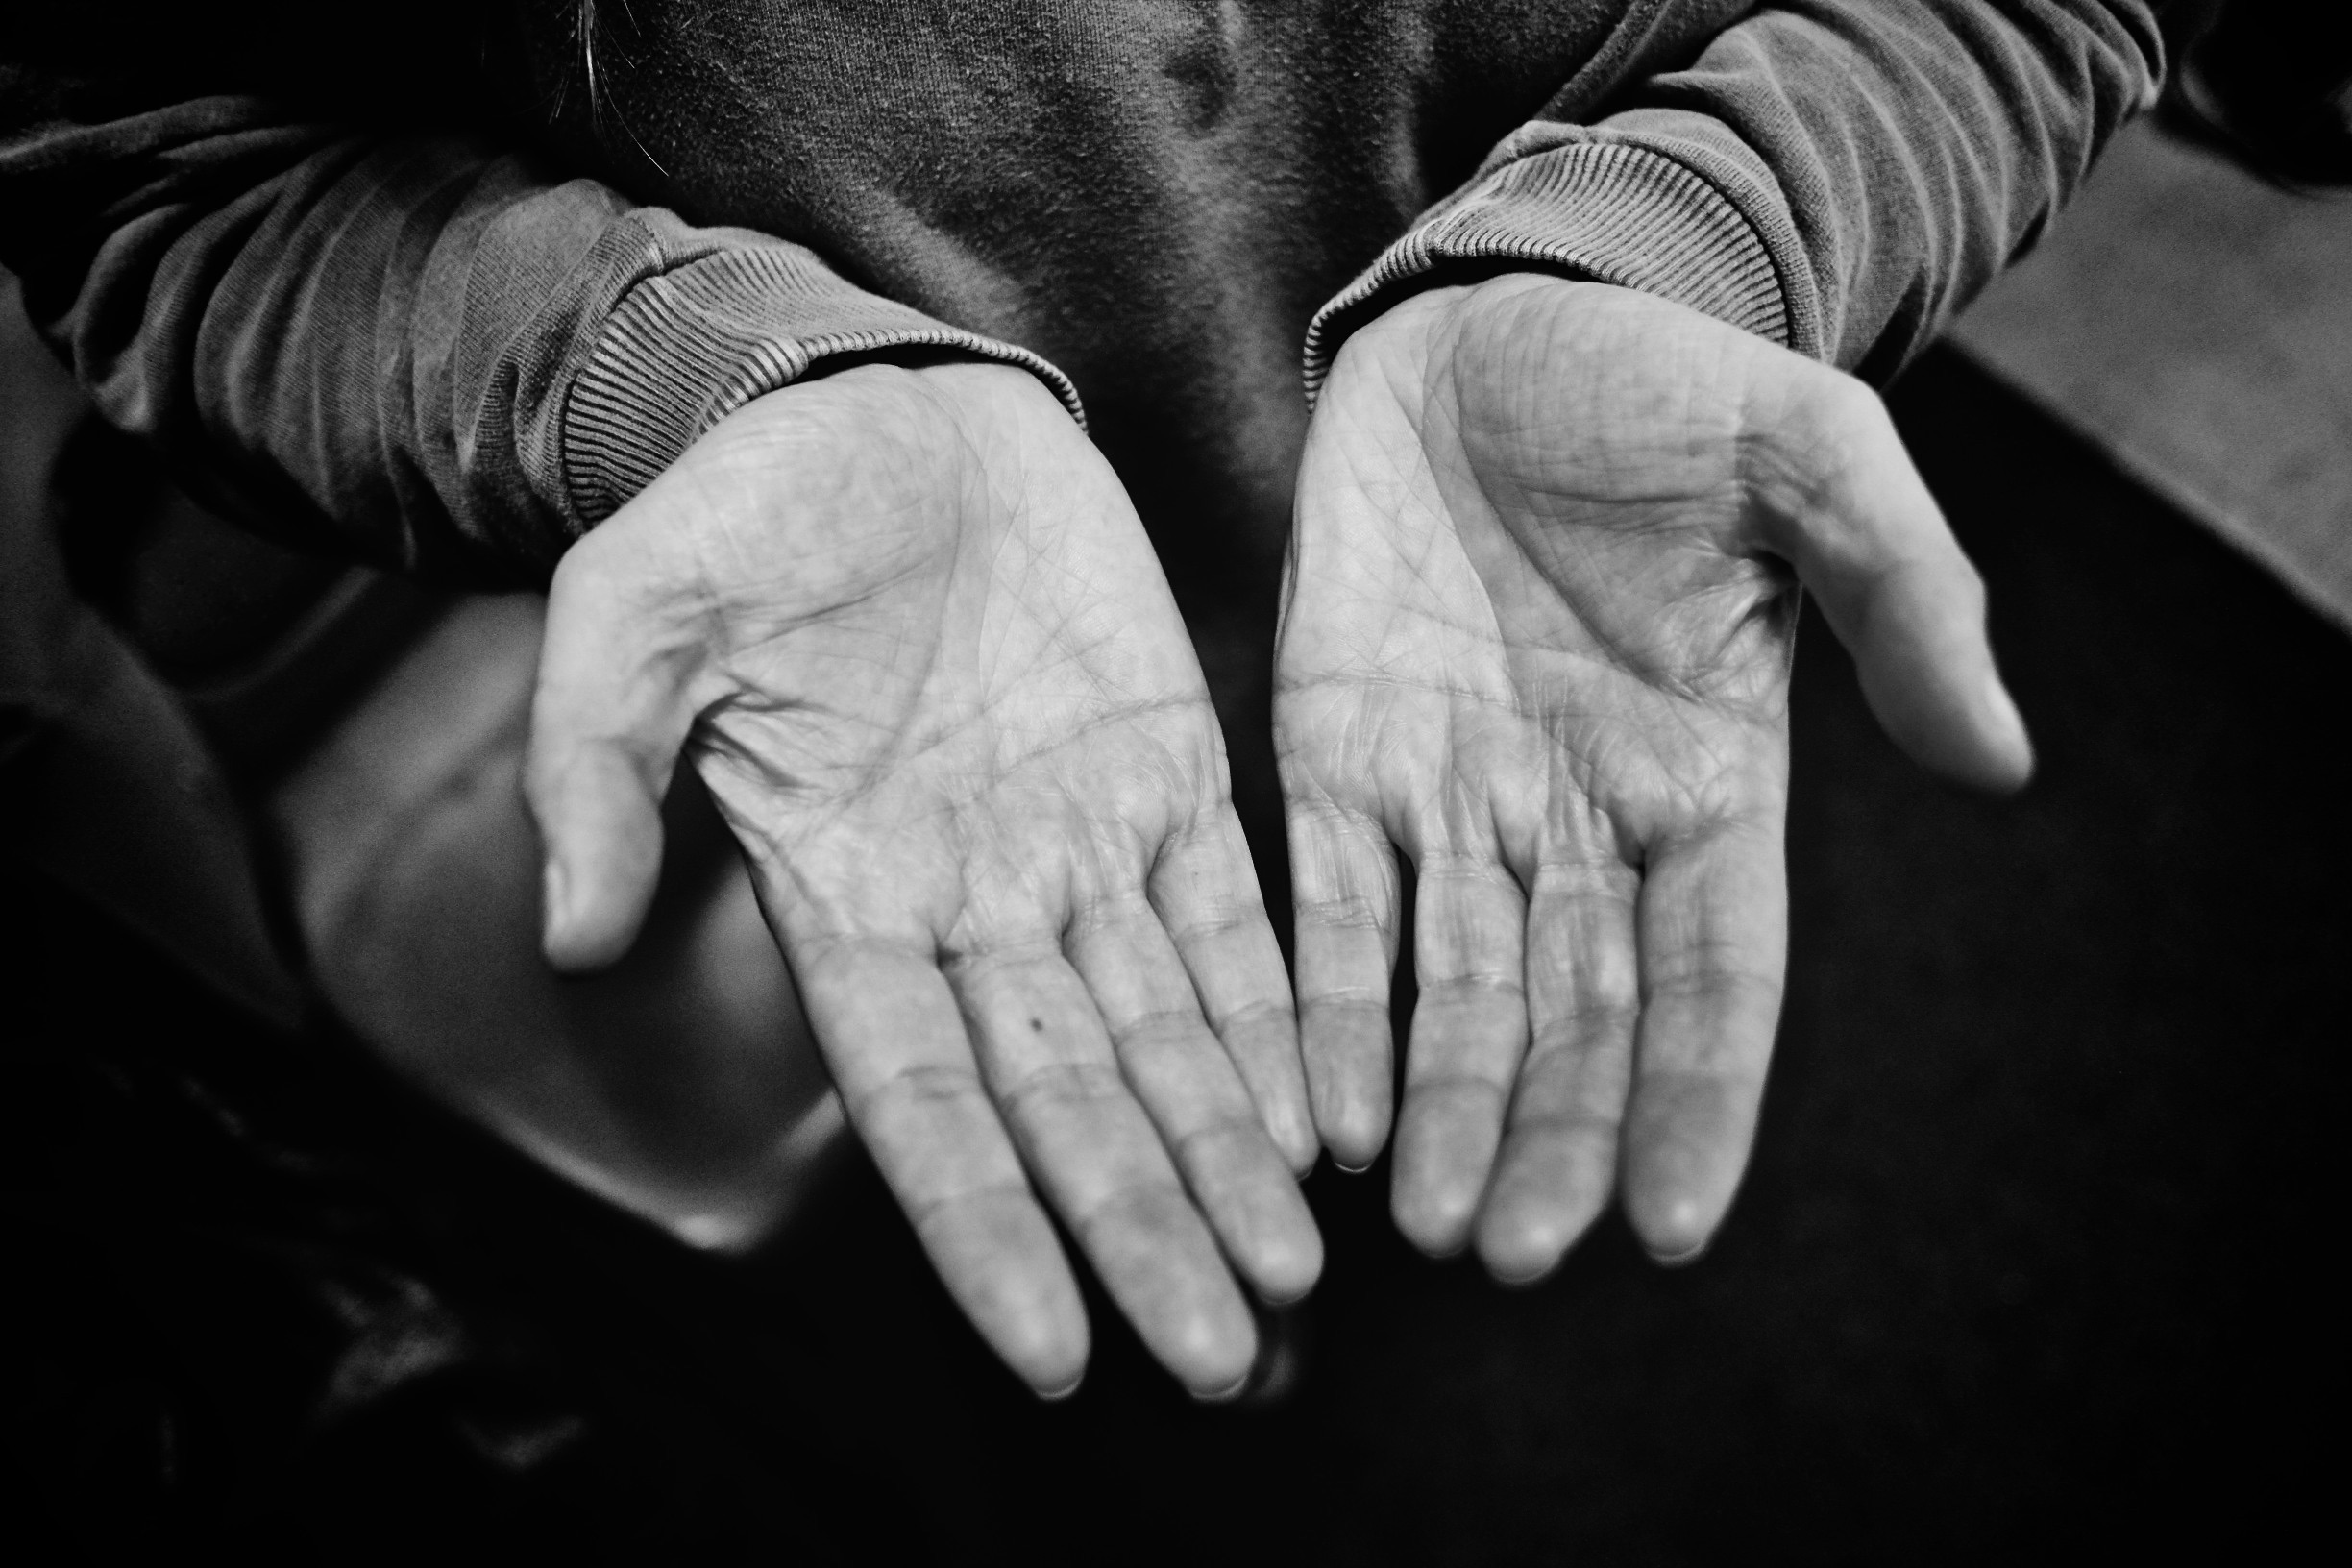
hand, person, black and white, white, photography, finger, black, monochrome, arm, emotion, interaction, sense, monochrome photography